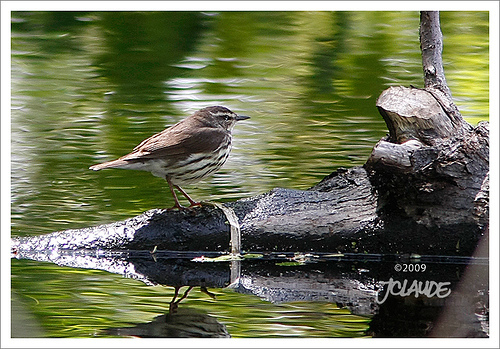
a bird with a small pointed bill, white eyebrow, and speckled brown and white breast.
this is a bird with a white belly, brown back and a pointy beak.
a small bird with with black and white breast and side and the bill is short and pointedbrown bird with white breast and belly with black stripes and a white eyebrow.
this bird is brown and white in color with a small sharp beak, and brown eye rings.
a small bird with a white and brown striped belly, and brown primaries.
this bird has brown secondaries and coverts, and a white belly with brown stripes going down its throat and belly.
this bird is brown and white in color, with a skinny sharp beak.
this bird has a brown crown, brown primaries, and a white belly.
a small brown bird, with a whiter belly, and a pointed bill.
Species: Northern Waterthrush